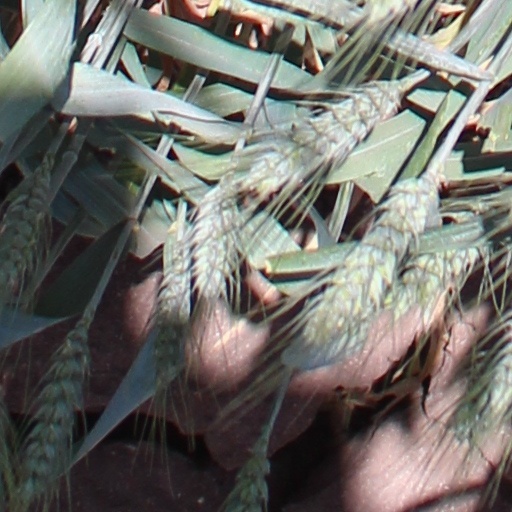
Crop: wheat